Pertosa Caves

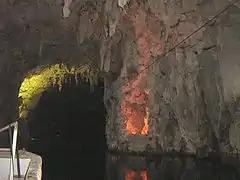
The underground lake.

The Pertosa Caves, co-officially named Pertosa-Auletta Caves since 2012, are a karst show cave system located in the municipality of Pertosa, in the province of Salerno, Campania, Italy.